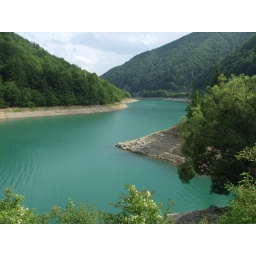
some lake by the road